Ludwig van Beethoven

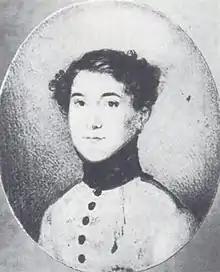
Karl van Beethoven depicted in a miniature portrait

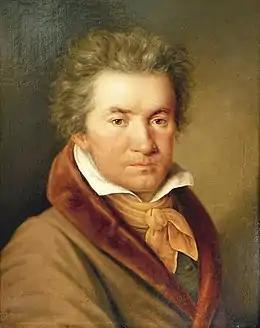
Beethoven depicted in an 1815 portrait by Joseph Willibrord Mähler

Beethoven's return to Vienna from Heiligenstadt was marked by a change in musical style, and is now often designated as the start of his middle or "heroic" period, characterised by many original works composed on a grand scale. According to Czerny, Beethoven said: "I am not satisfied with the work I have done so far. From now on I intend to take a new way." An early major work employing this new style was the Third Symphony in E-flat, Op. 55, known as the "Eroica", written in 1803–04. The idea of creating a symphony based on the career of Napoleon may have been suggested to Beethoven by General Bernadotte in 1798. Sympathetic to the ideal of the heroic revolutionary leader, Beethoven originally gave the symphony the title "Bonaparte", but disillusioned by Napoleon declaring himself Emperor in 1804, he scratched Napoleon's name from the manuscript's title page, and the symphony was published in 1806 with its present title and the subtitle "to celebrate the memory of a great man". The "Eroica" was longer and larger in scope than any previous symphony. When it premiered in early 1805 it received a mixed reception. Some listeners objected to its length or disliked its structure, while others viewed it as a masterpiece.